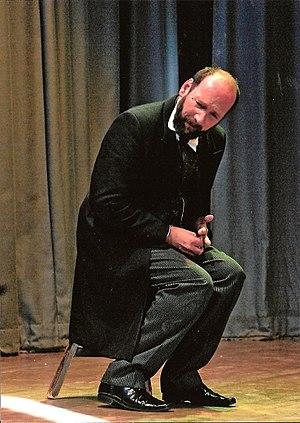
Le one-man-show ou one-woman-show, qu'il s'agisse d'un homme ou d'une femme respectivement, aussi appelé seul en scène en France ou spectacle solo, est un spectacle de variétés donné par un artiste évoluant seul sur une scène de théâtre.